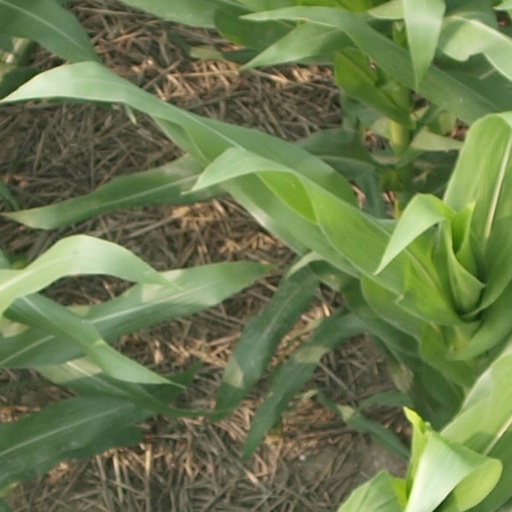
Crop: maize; corn